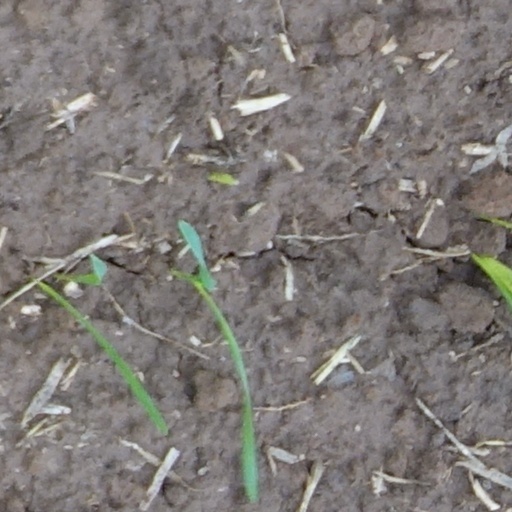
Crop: wheat